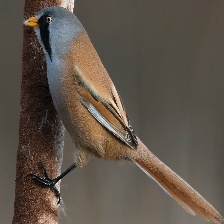
Species: BEARDED REEDLING
Scientific name: PANURUS BIARMICUS